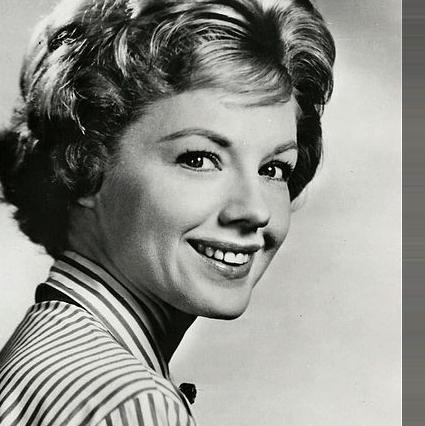
Age: 41